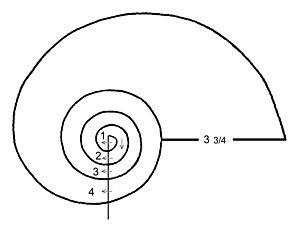
Un verticille, chez les mollusques, est défini comme une révolution complète complète sur 360 ° de la croissance en spirale d'une coquille de mollusque. On peut parler de tour complet ou de spire. De nombreux gastéropodes présentent une configuration en spirale, mais également des céphalopodes comme le Nautilus, Spirula et la grande sous-classe de céphalopodes éteinte appelée ammonites.